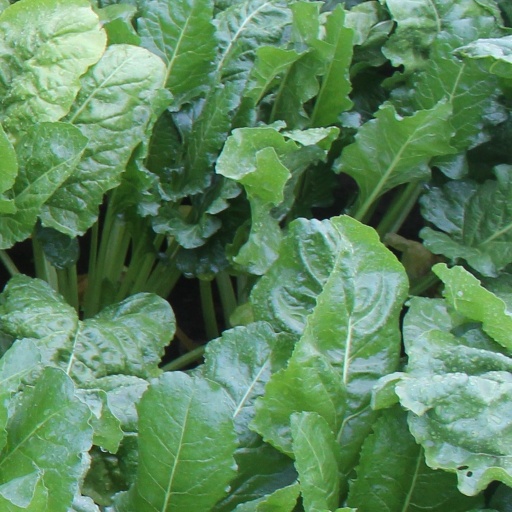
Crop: sugar beet